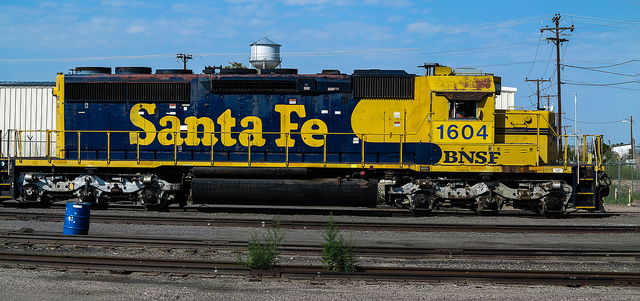
A train going down the train track in town.

a blue and yellow train engine sitting on the tracks

The first car of a train reads "Santa Fe" on the side.

A yellow and blue Santa Fe train sitting on a track.

A blue and yellow railroad train traveling down the tracks